Dimitrios Ioannou

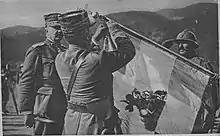

Promoted to Lieutenant General already a few months earlier, Ioannou now assumed command of I Army Corps and then of the Army of Epirus. Following the Greek landing at Smyrna in May 1919 and the establishment of a zone of occupation around the city, he was chosen to command the newly constituted Smyrna Army Corps, which he led in the spring operations and the summer offensive of 1920. Following the unexpected electoral victory of the anti-Venizelist United Opposition in November 1920, he was dismissed from his post. He died in 1926 in Athens.